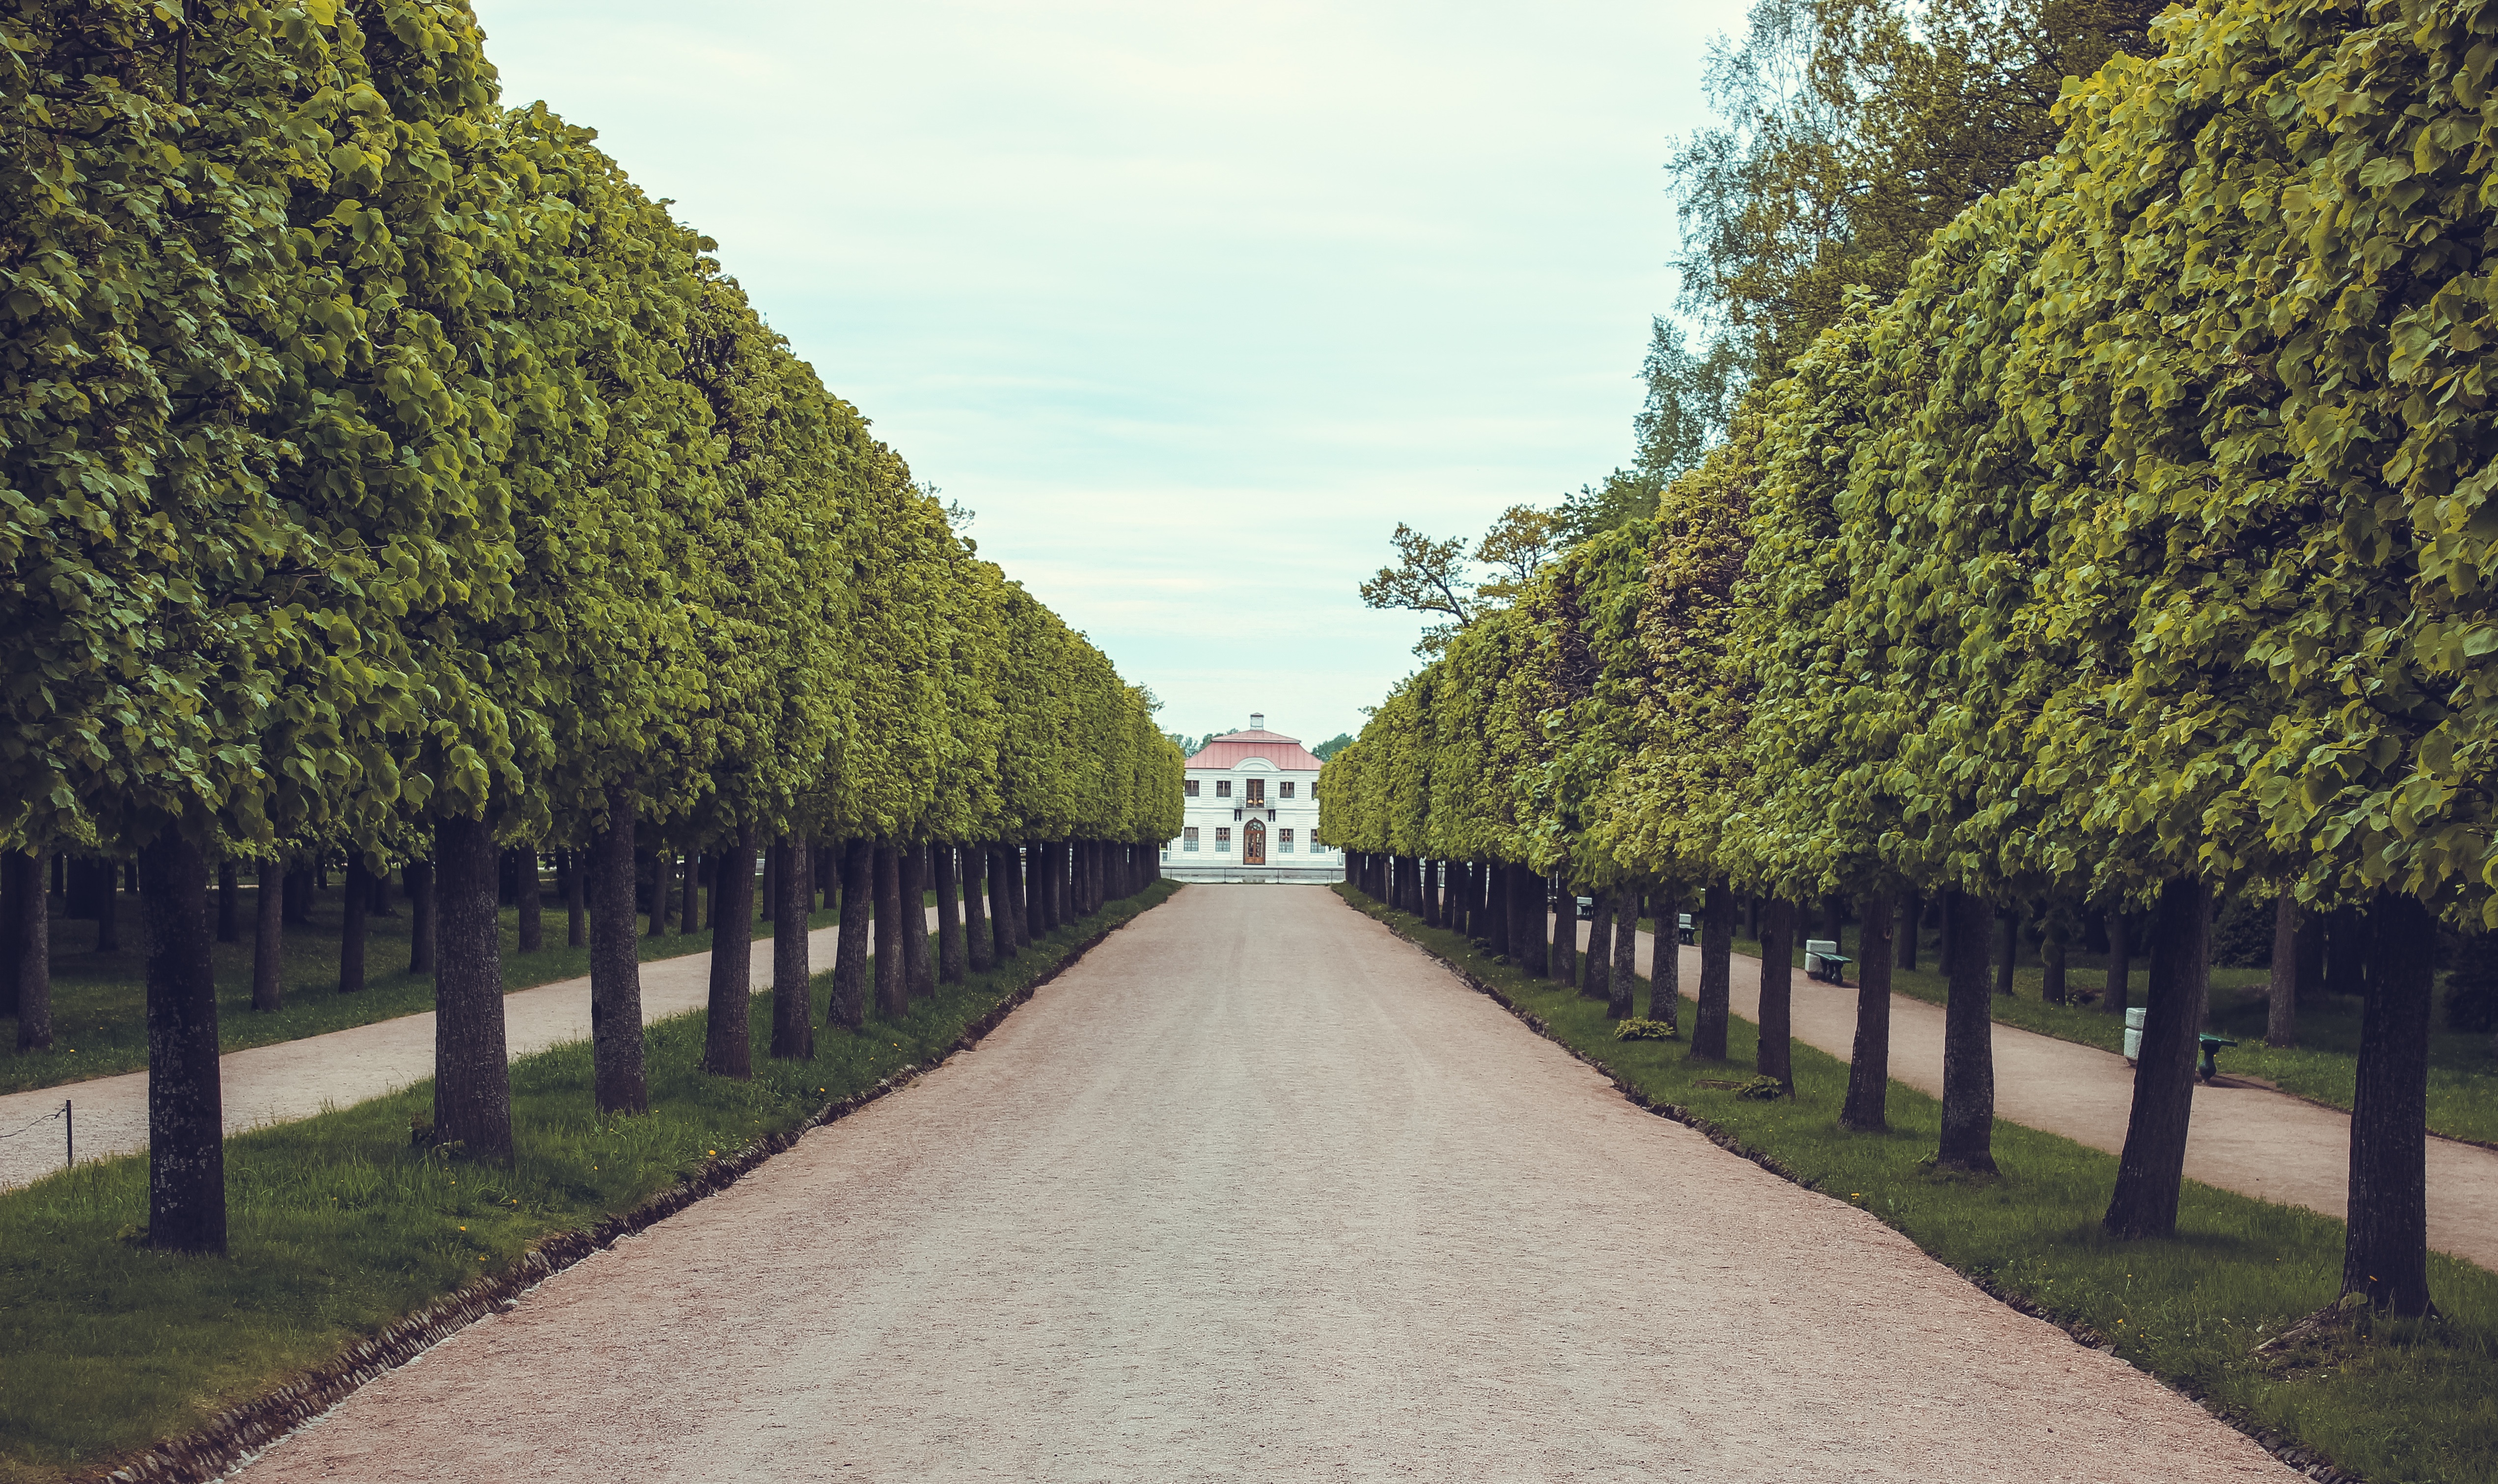
tree, plant, field, farm, flower, walkway, green, autumn, agriculture, waterway, shrub, plantation, rural area, woody plant